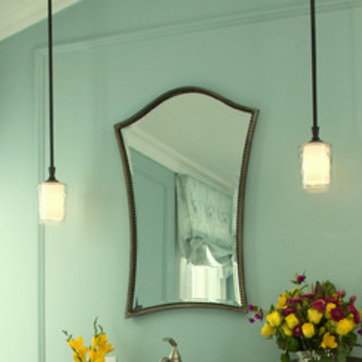
Material: mirror